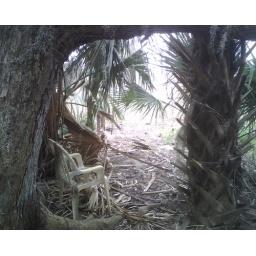
Out door bathroom facilities, under the Shad tree at the Shad derby, St.Johns river, Florida 08